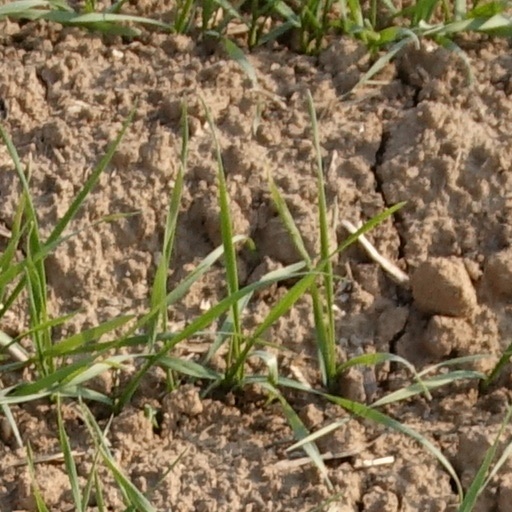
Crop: wheat